The Bob Newhart Show

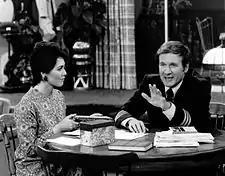
Emily listens to Howard in the Hartleys' apartment.

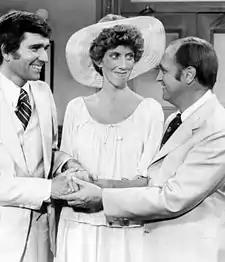
Bob (right) congratulates Carol and Larry Bondurant on their marriage.

Seen on a recurring basis in group therapy sessions. Mr. Carlin, Mrs. Bakerman and Mr. Peterson were by far the most frequently seen patients.